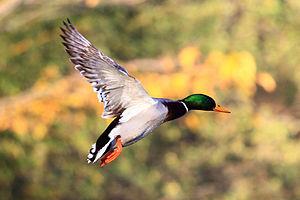
Colvert (Anas platyrhynchos) - Compans lake in Toulouse